Geoffrey Wellum

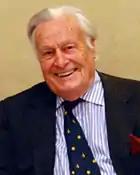
Geoffrey Wellum in 2009

Squadron Leader Geoffrey Harris Augustus Wellum DFC (4 August 1921 – 18 July 2018) was a British fighter pilot and author, best known for his participation in the Battle of Britain. Born an only child in Walthamstow, Essex, Wellum was educated at Forest School, Snaresbrook before serving in the RAF. After the war he remained in the RAF until 1961, and later ran a haulage business. In the mid-1980s he retired and moved to Mullion, Cornwall, where he wrote down his wartime memoirs. In 2002 these were published as "First Light".